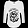
Label: T - shirt / top